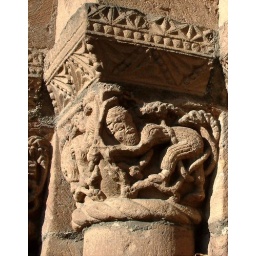
West door in the Norman tower